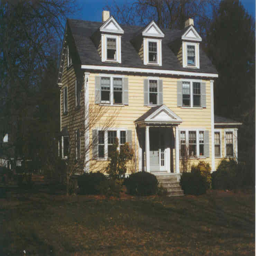
a style house with grey shutters and yellow siding